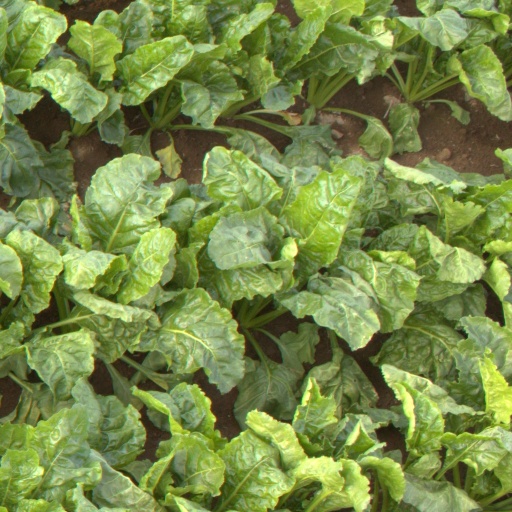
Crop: sugar beet